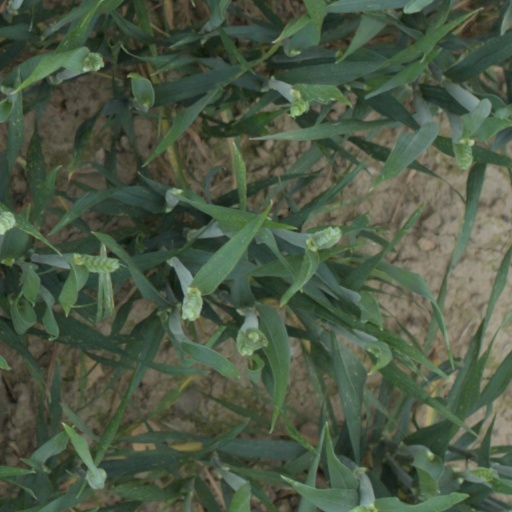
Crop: wheat